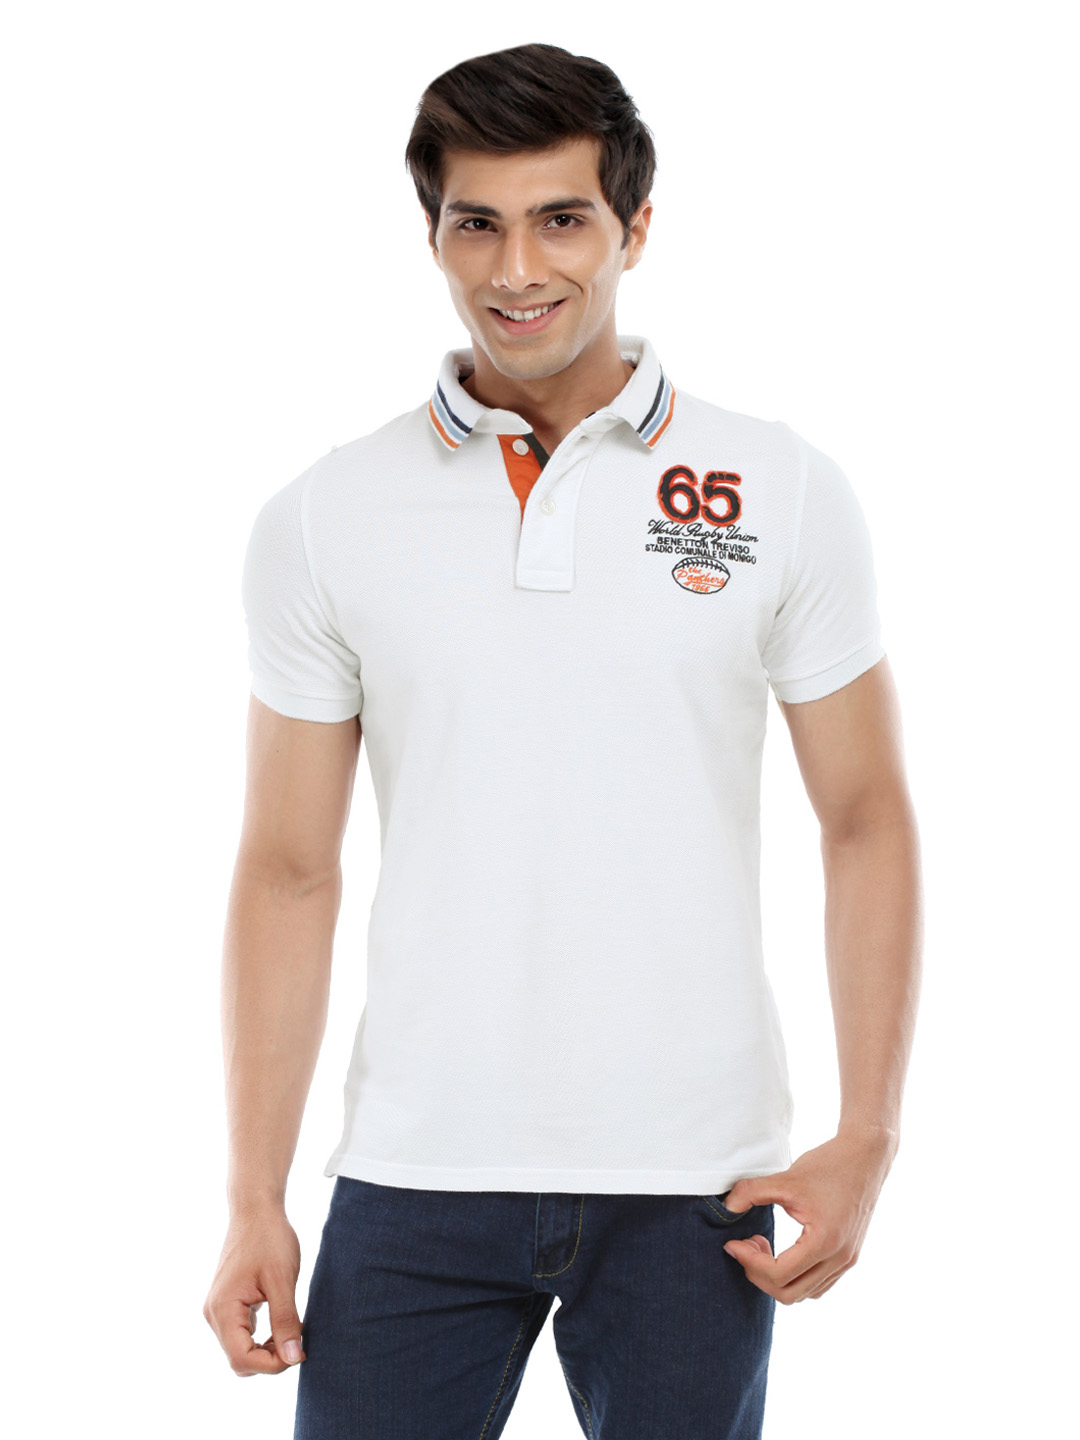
United Colors of Benetton Men White T-shirt
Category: Apparel / Topwear / Tshirts
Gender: Men
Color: White
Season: Summer 2012
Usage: Casual